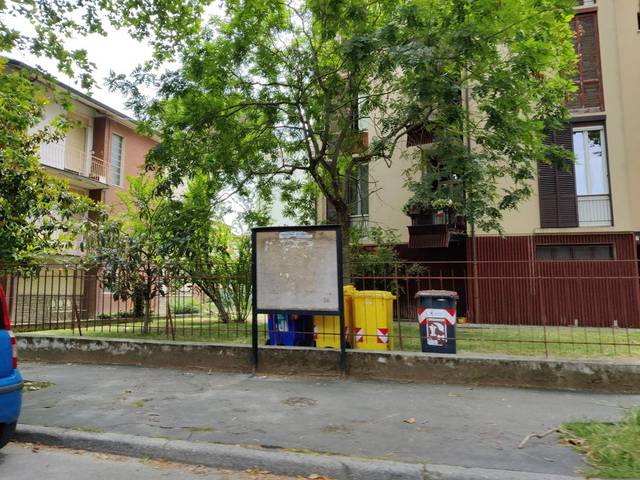
Region: Italy
Coordinates: 44.215, 12.043